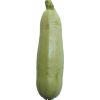
Label: zucchini